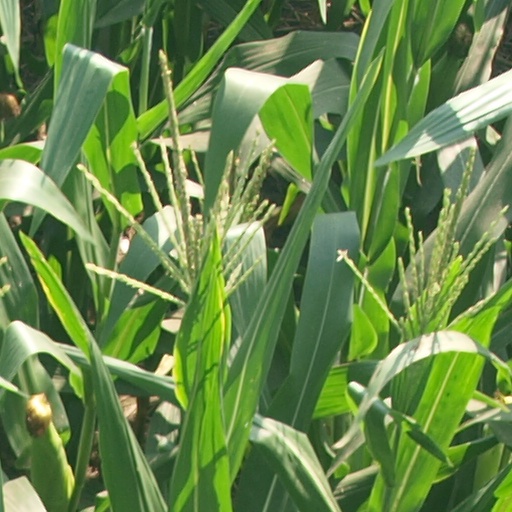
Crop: maize; corn